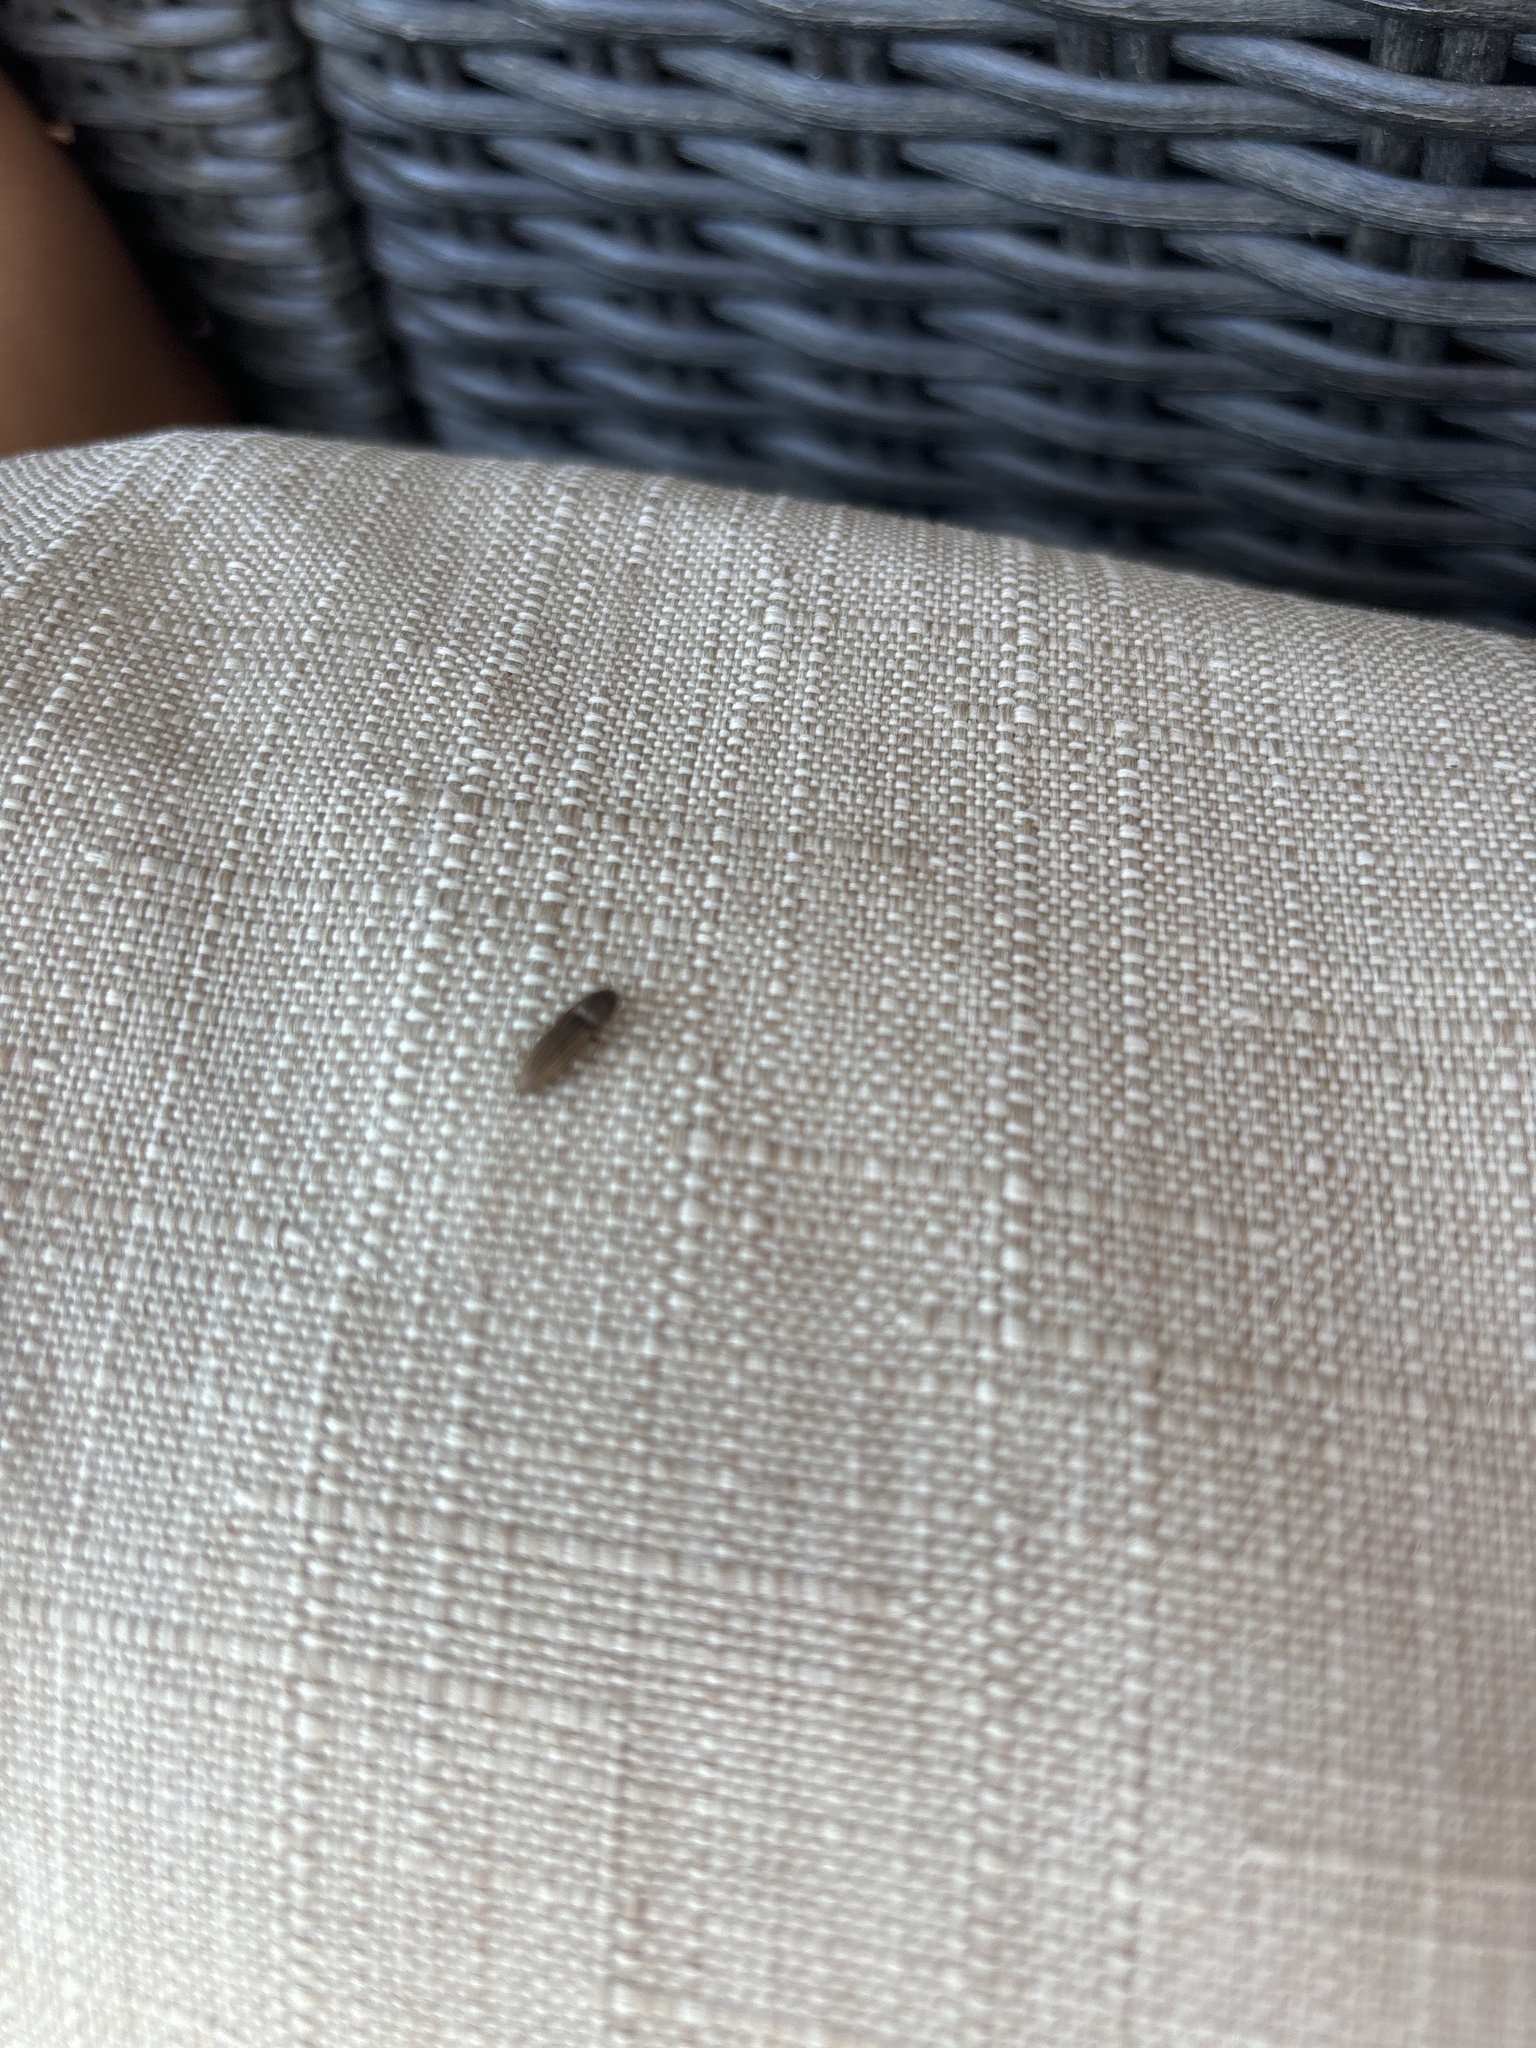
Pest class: clickbeetles_wireworms